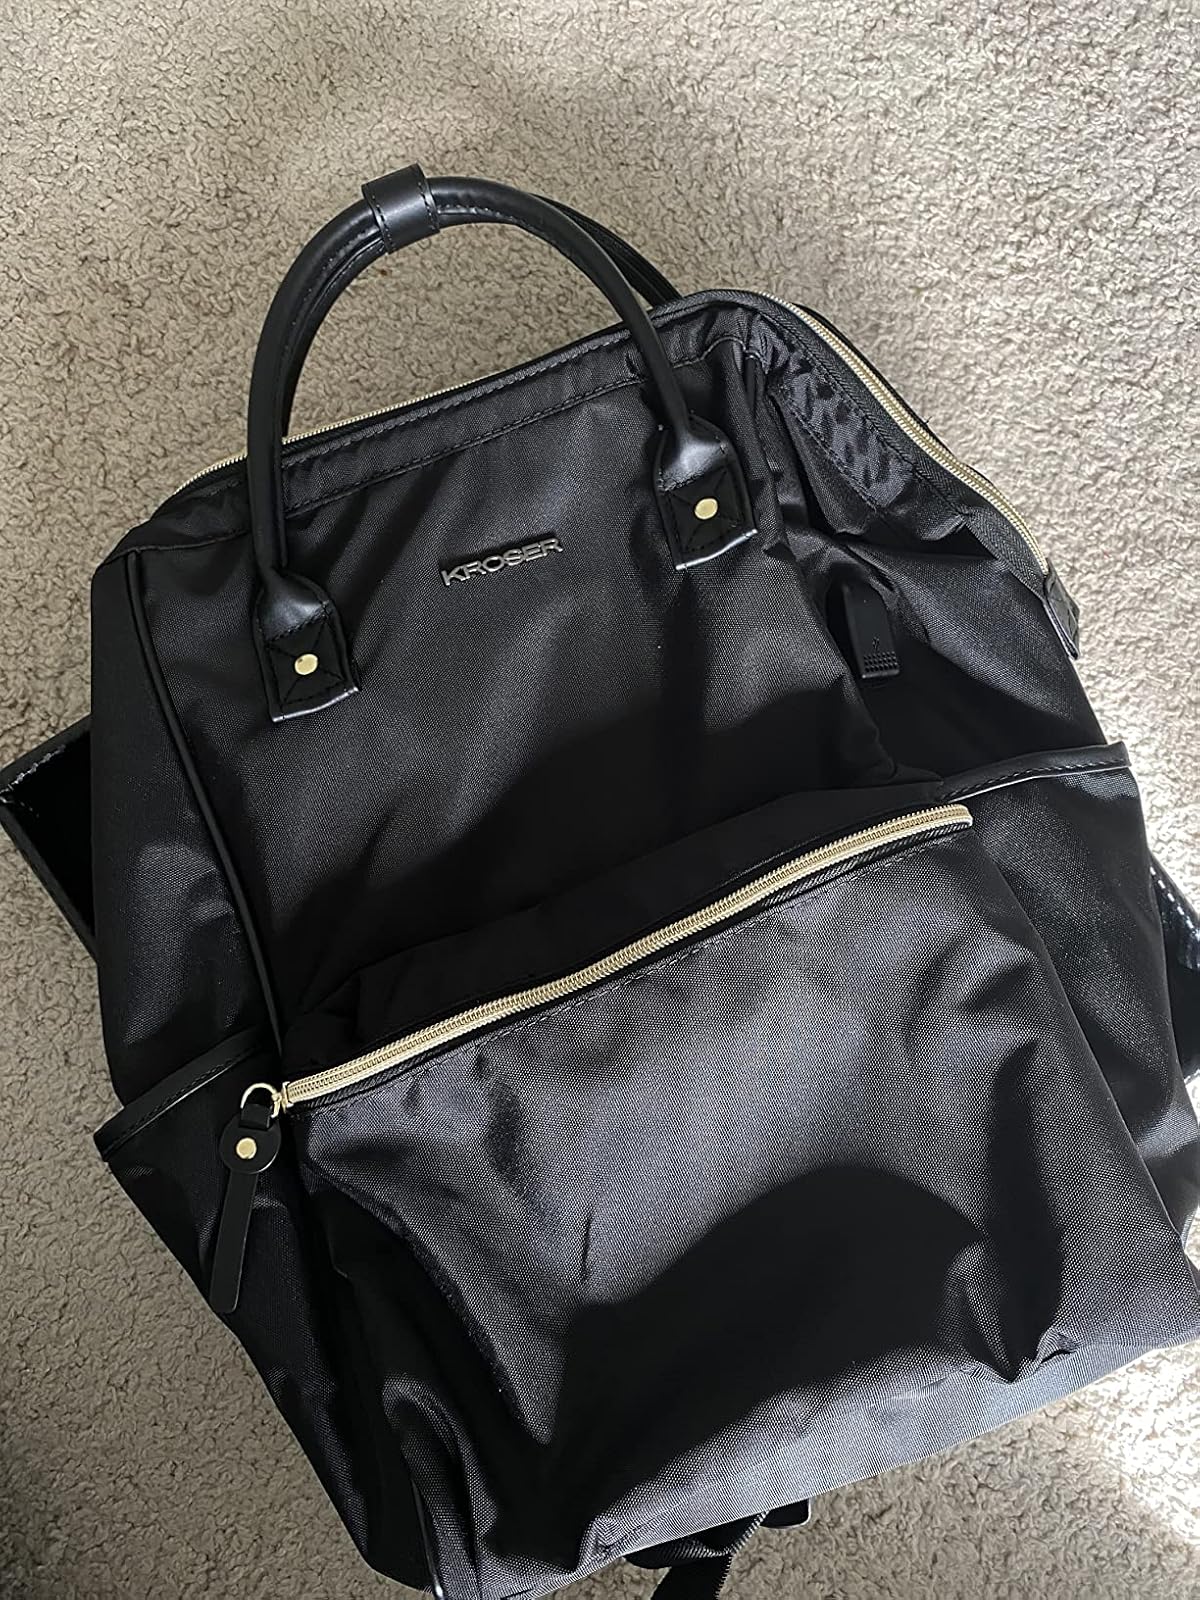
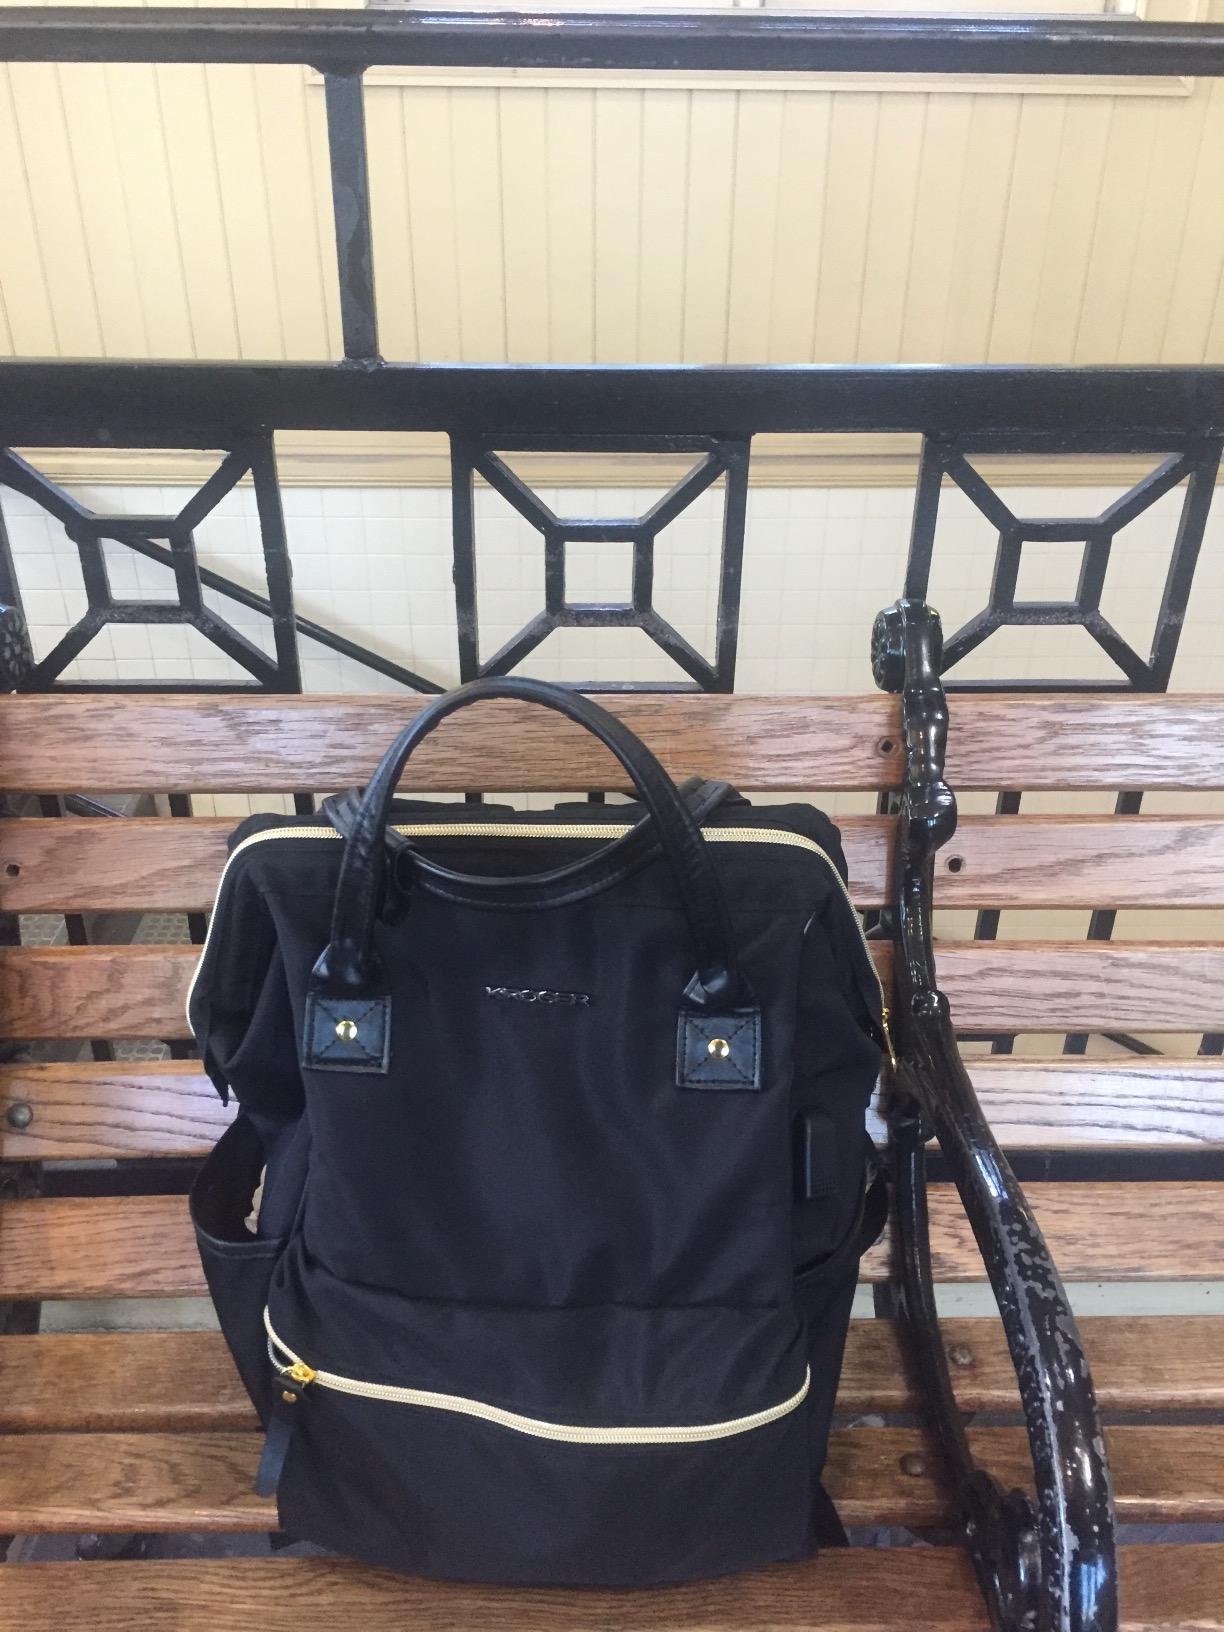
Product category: bag
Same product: yes